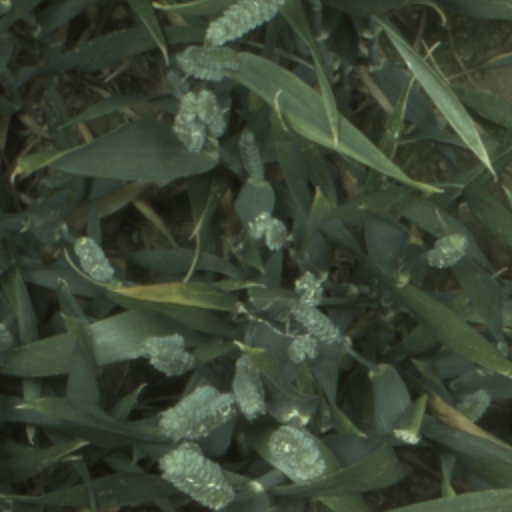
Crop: wheat